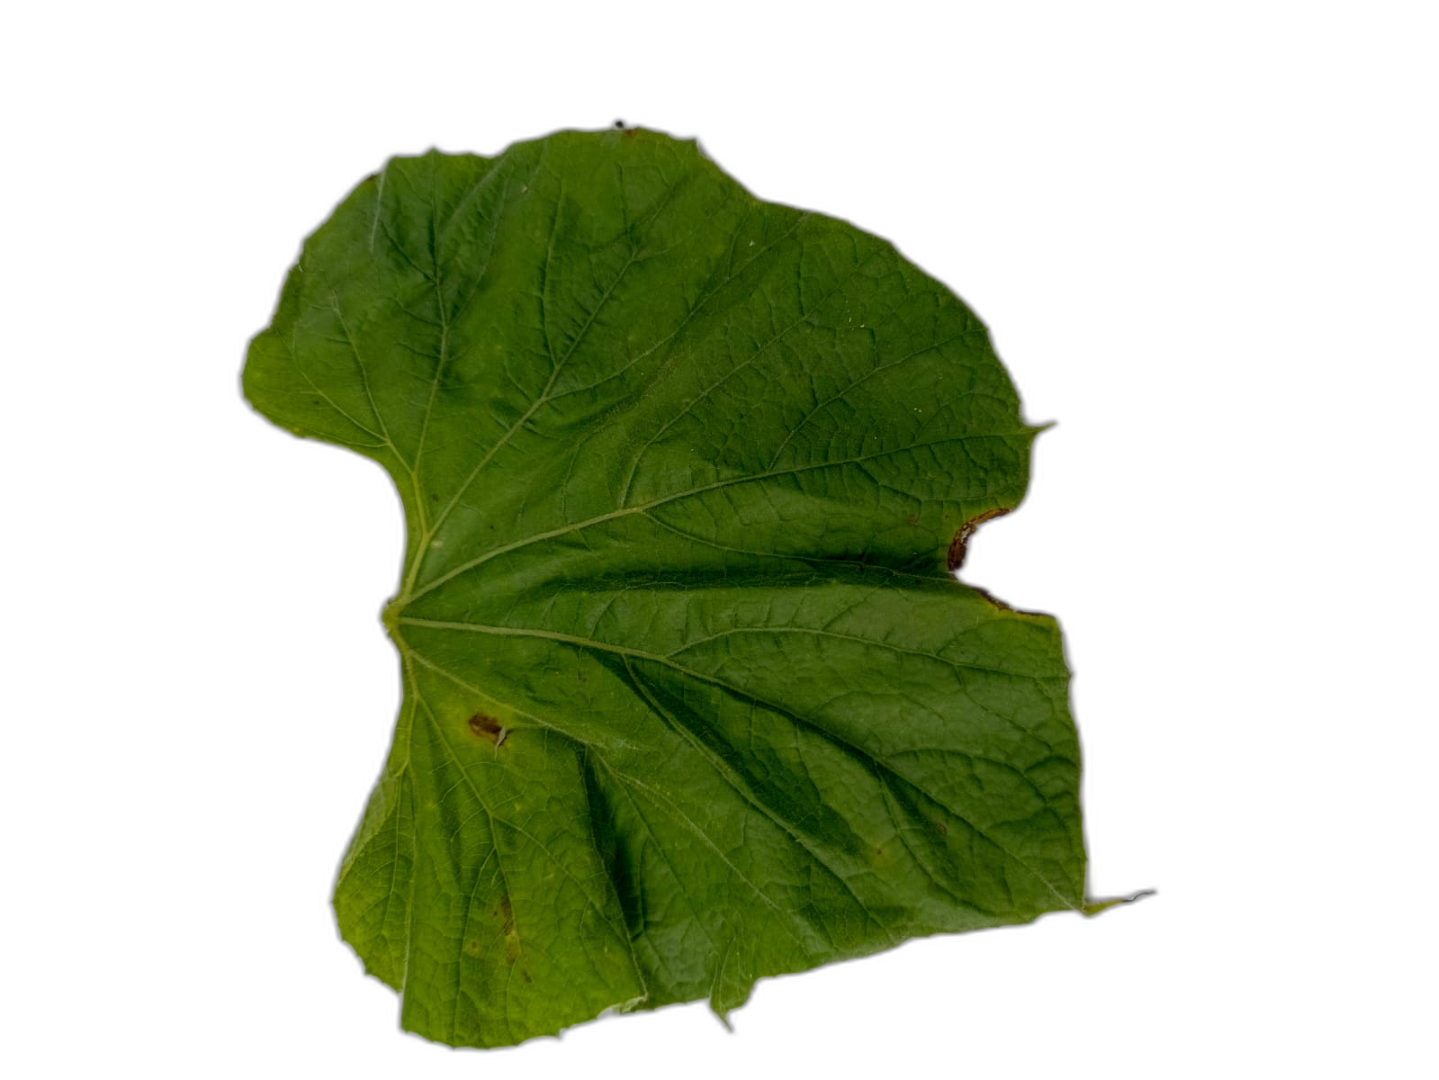
Crop: Bottle Gourd
Label: Early_Alternaria_Leaf_Blight